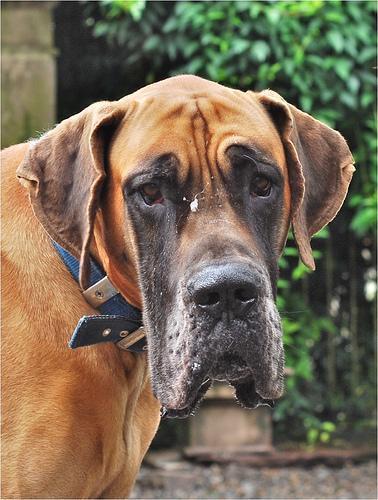
Great_Dane